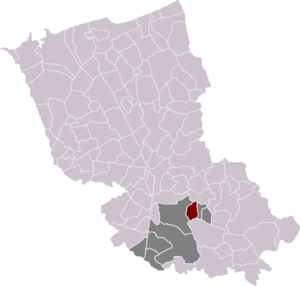
Borre est une commune française située dans le département du Nord, en région Hauts-de-France.